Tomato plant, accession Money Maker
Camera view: horizontal (90 deg, fisheye); turntable rotation: 300 degrees
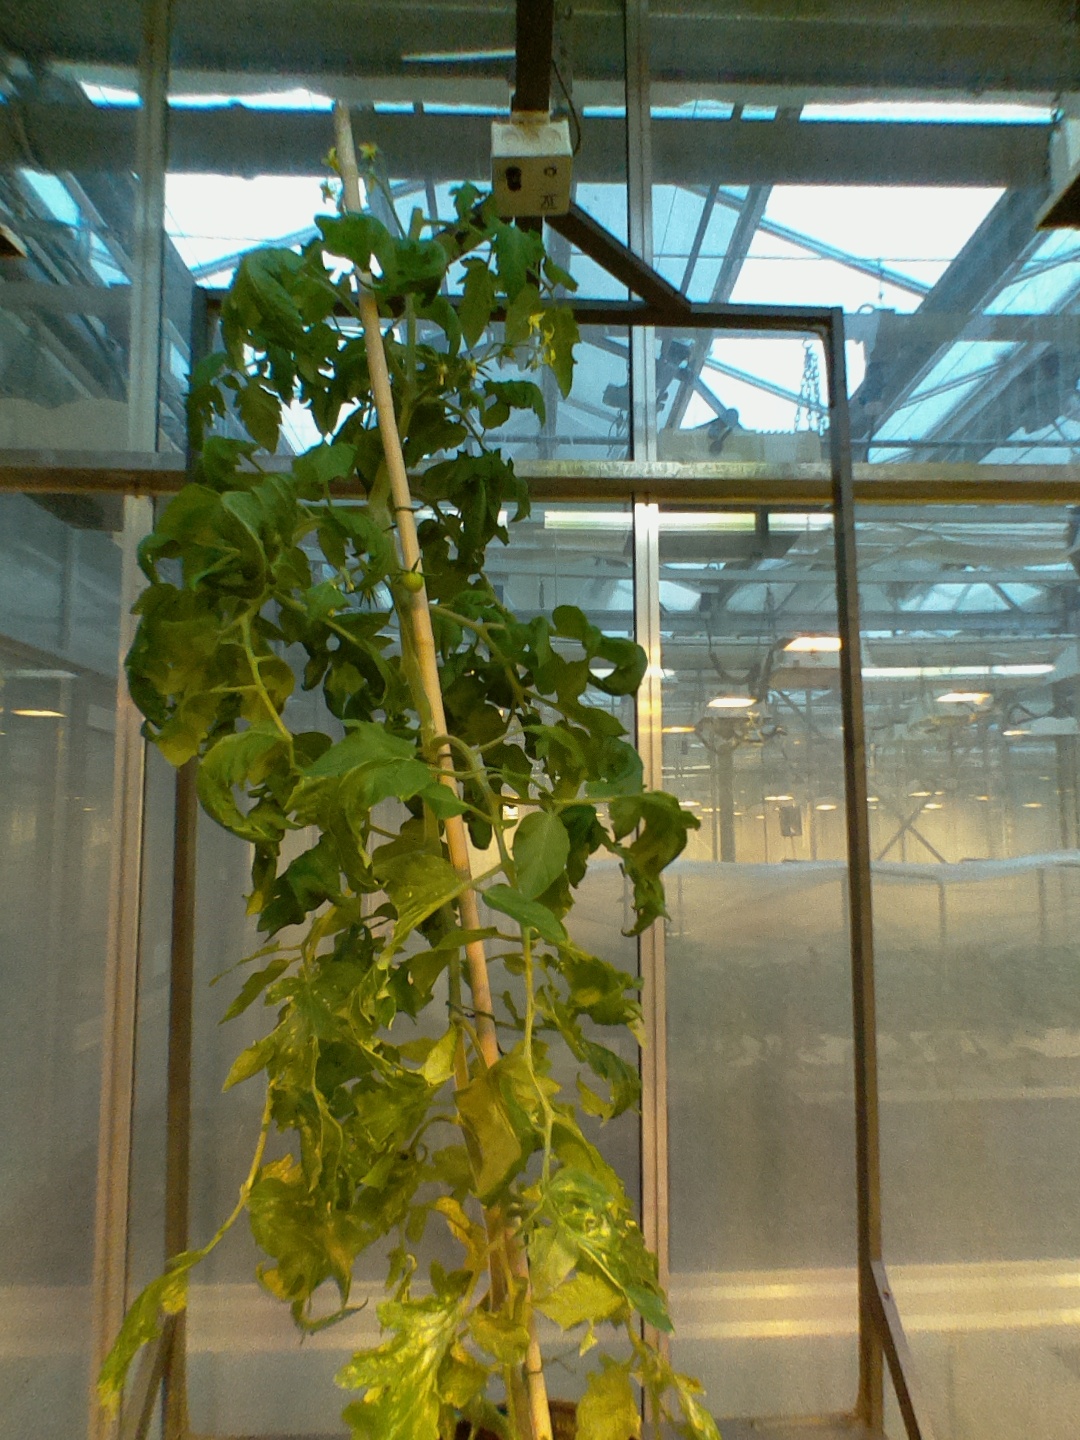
BBCH growth stage 71: 10%-20% of final fruit size